Ankh-Morpork

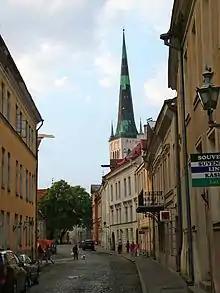
Tallinn, one of the real-life inspirations for Ankh-Morpork

In "The Art of Discworld", Pratchett explained that the city is similar to Tallinn and central Prague, but adds that it has elements of 18th-century London, 19th-century Seattle and modern-day New York City. He also said that since the creation of "The Streets of Ankh-Morpork", he has tried to ensure that the descriptions of character movements and locations in the books matched the Ankh-Morpork map; this allowed him, and fans of the series, to visualise the story more clearly.